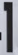
Number: 1